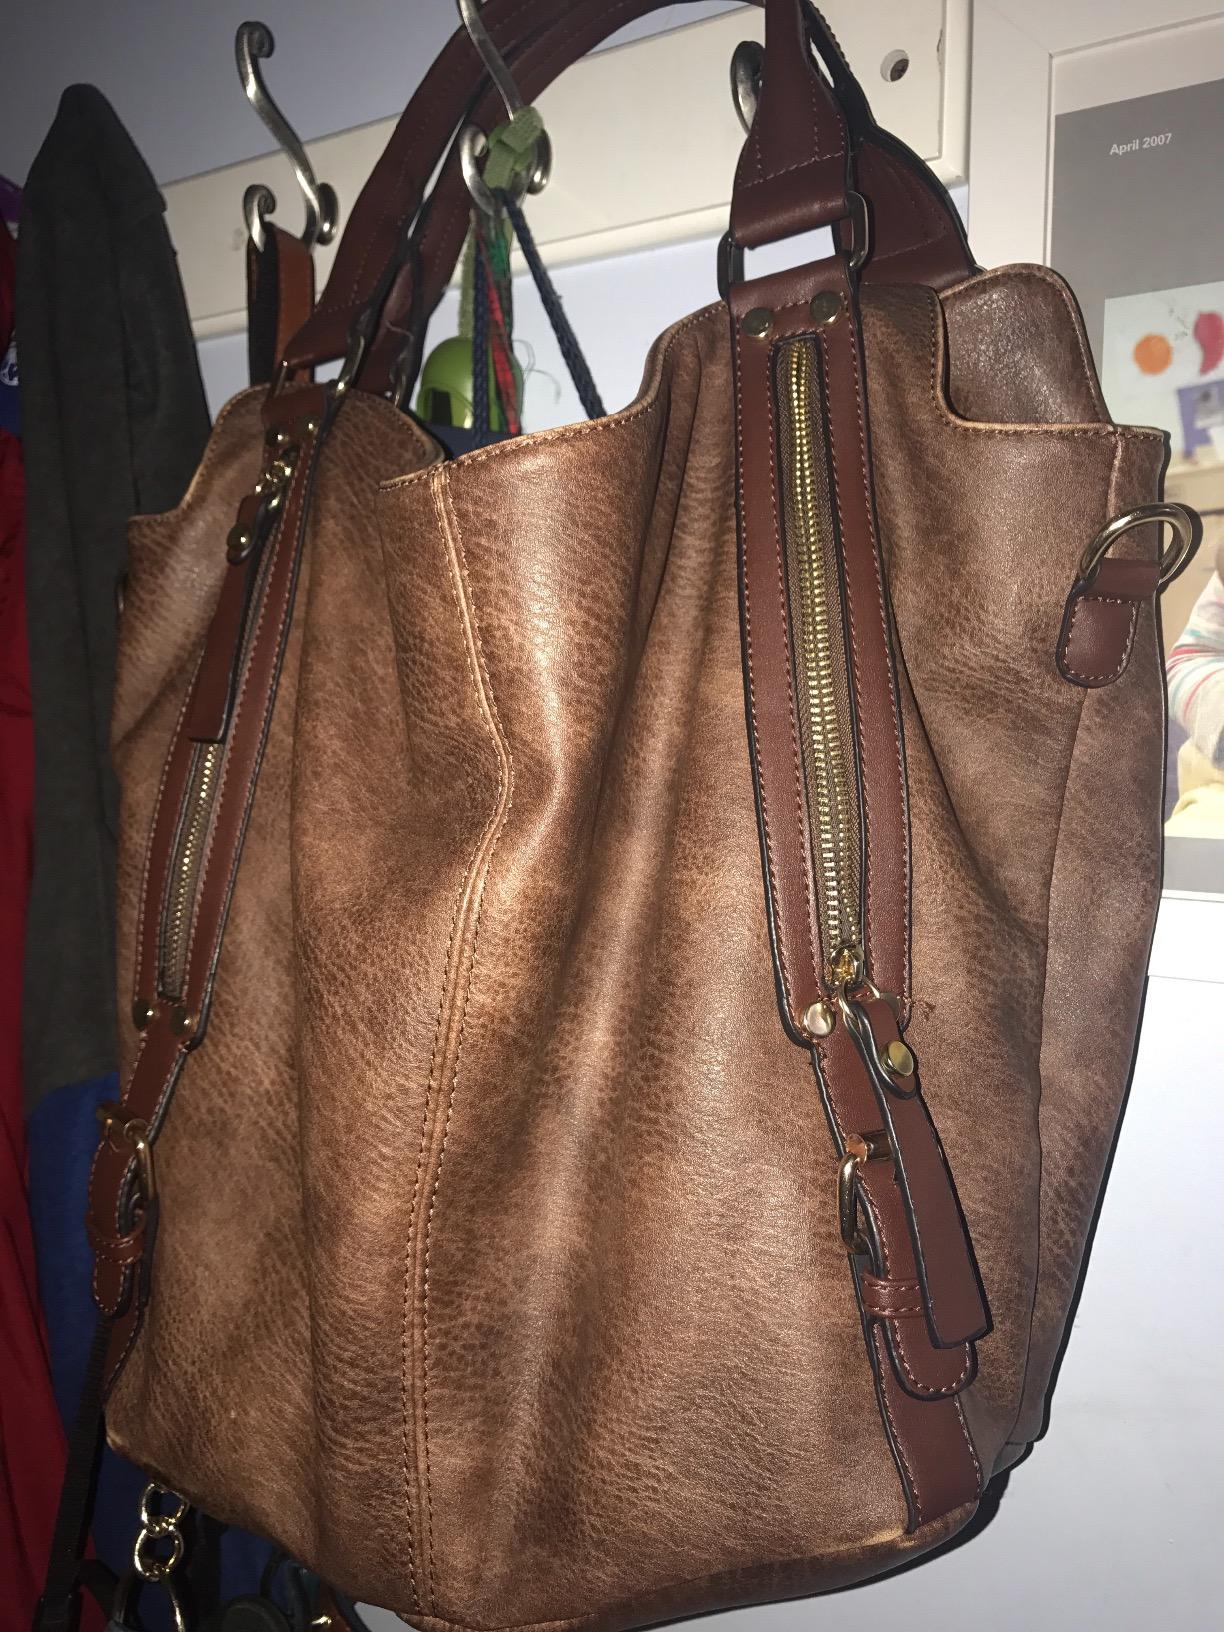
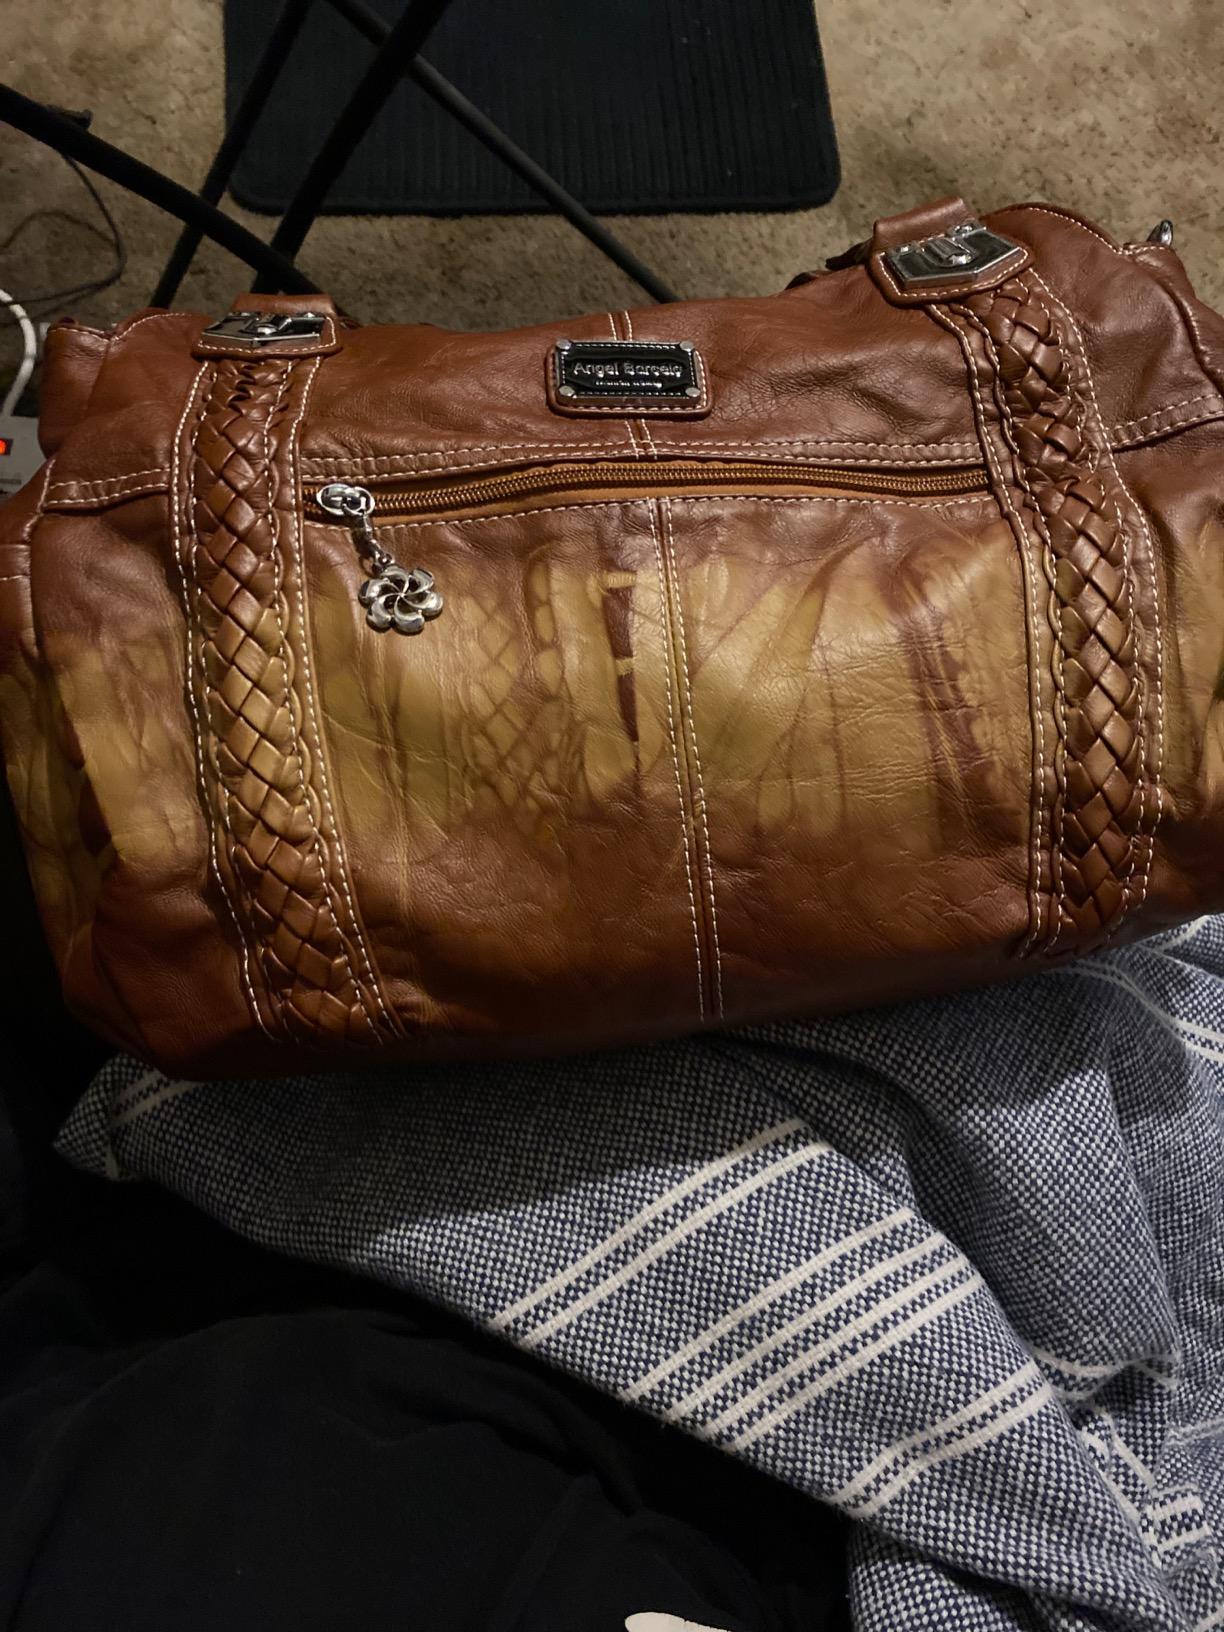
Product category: accessories_handbag
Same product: no